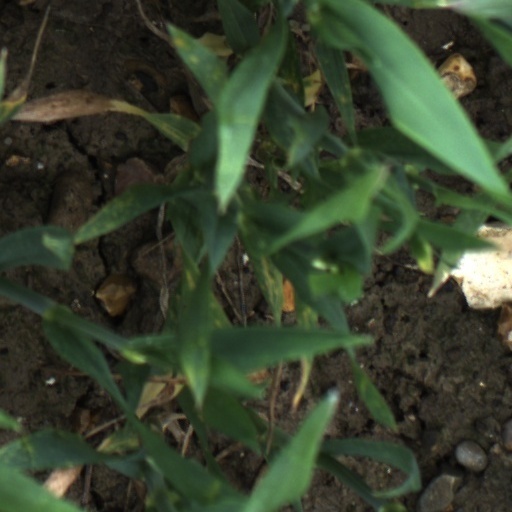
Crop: wheat